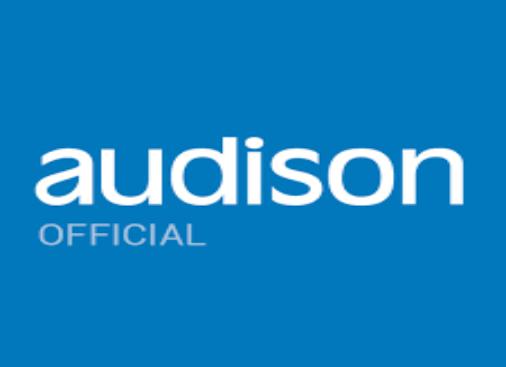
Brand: Audison
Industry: Leisure